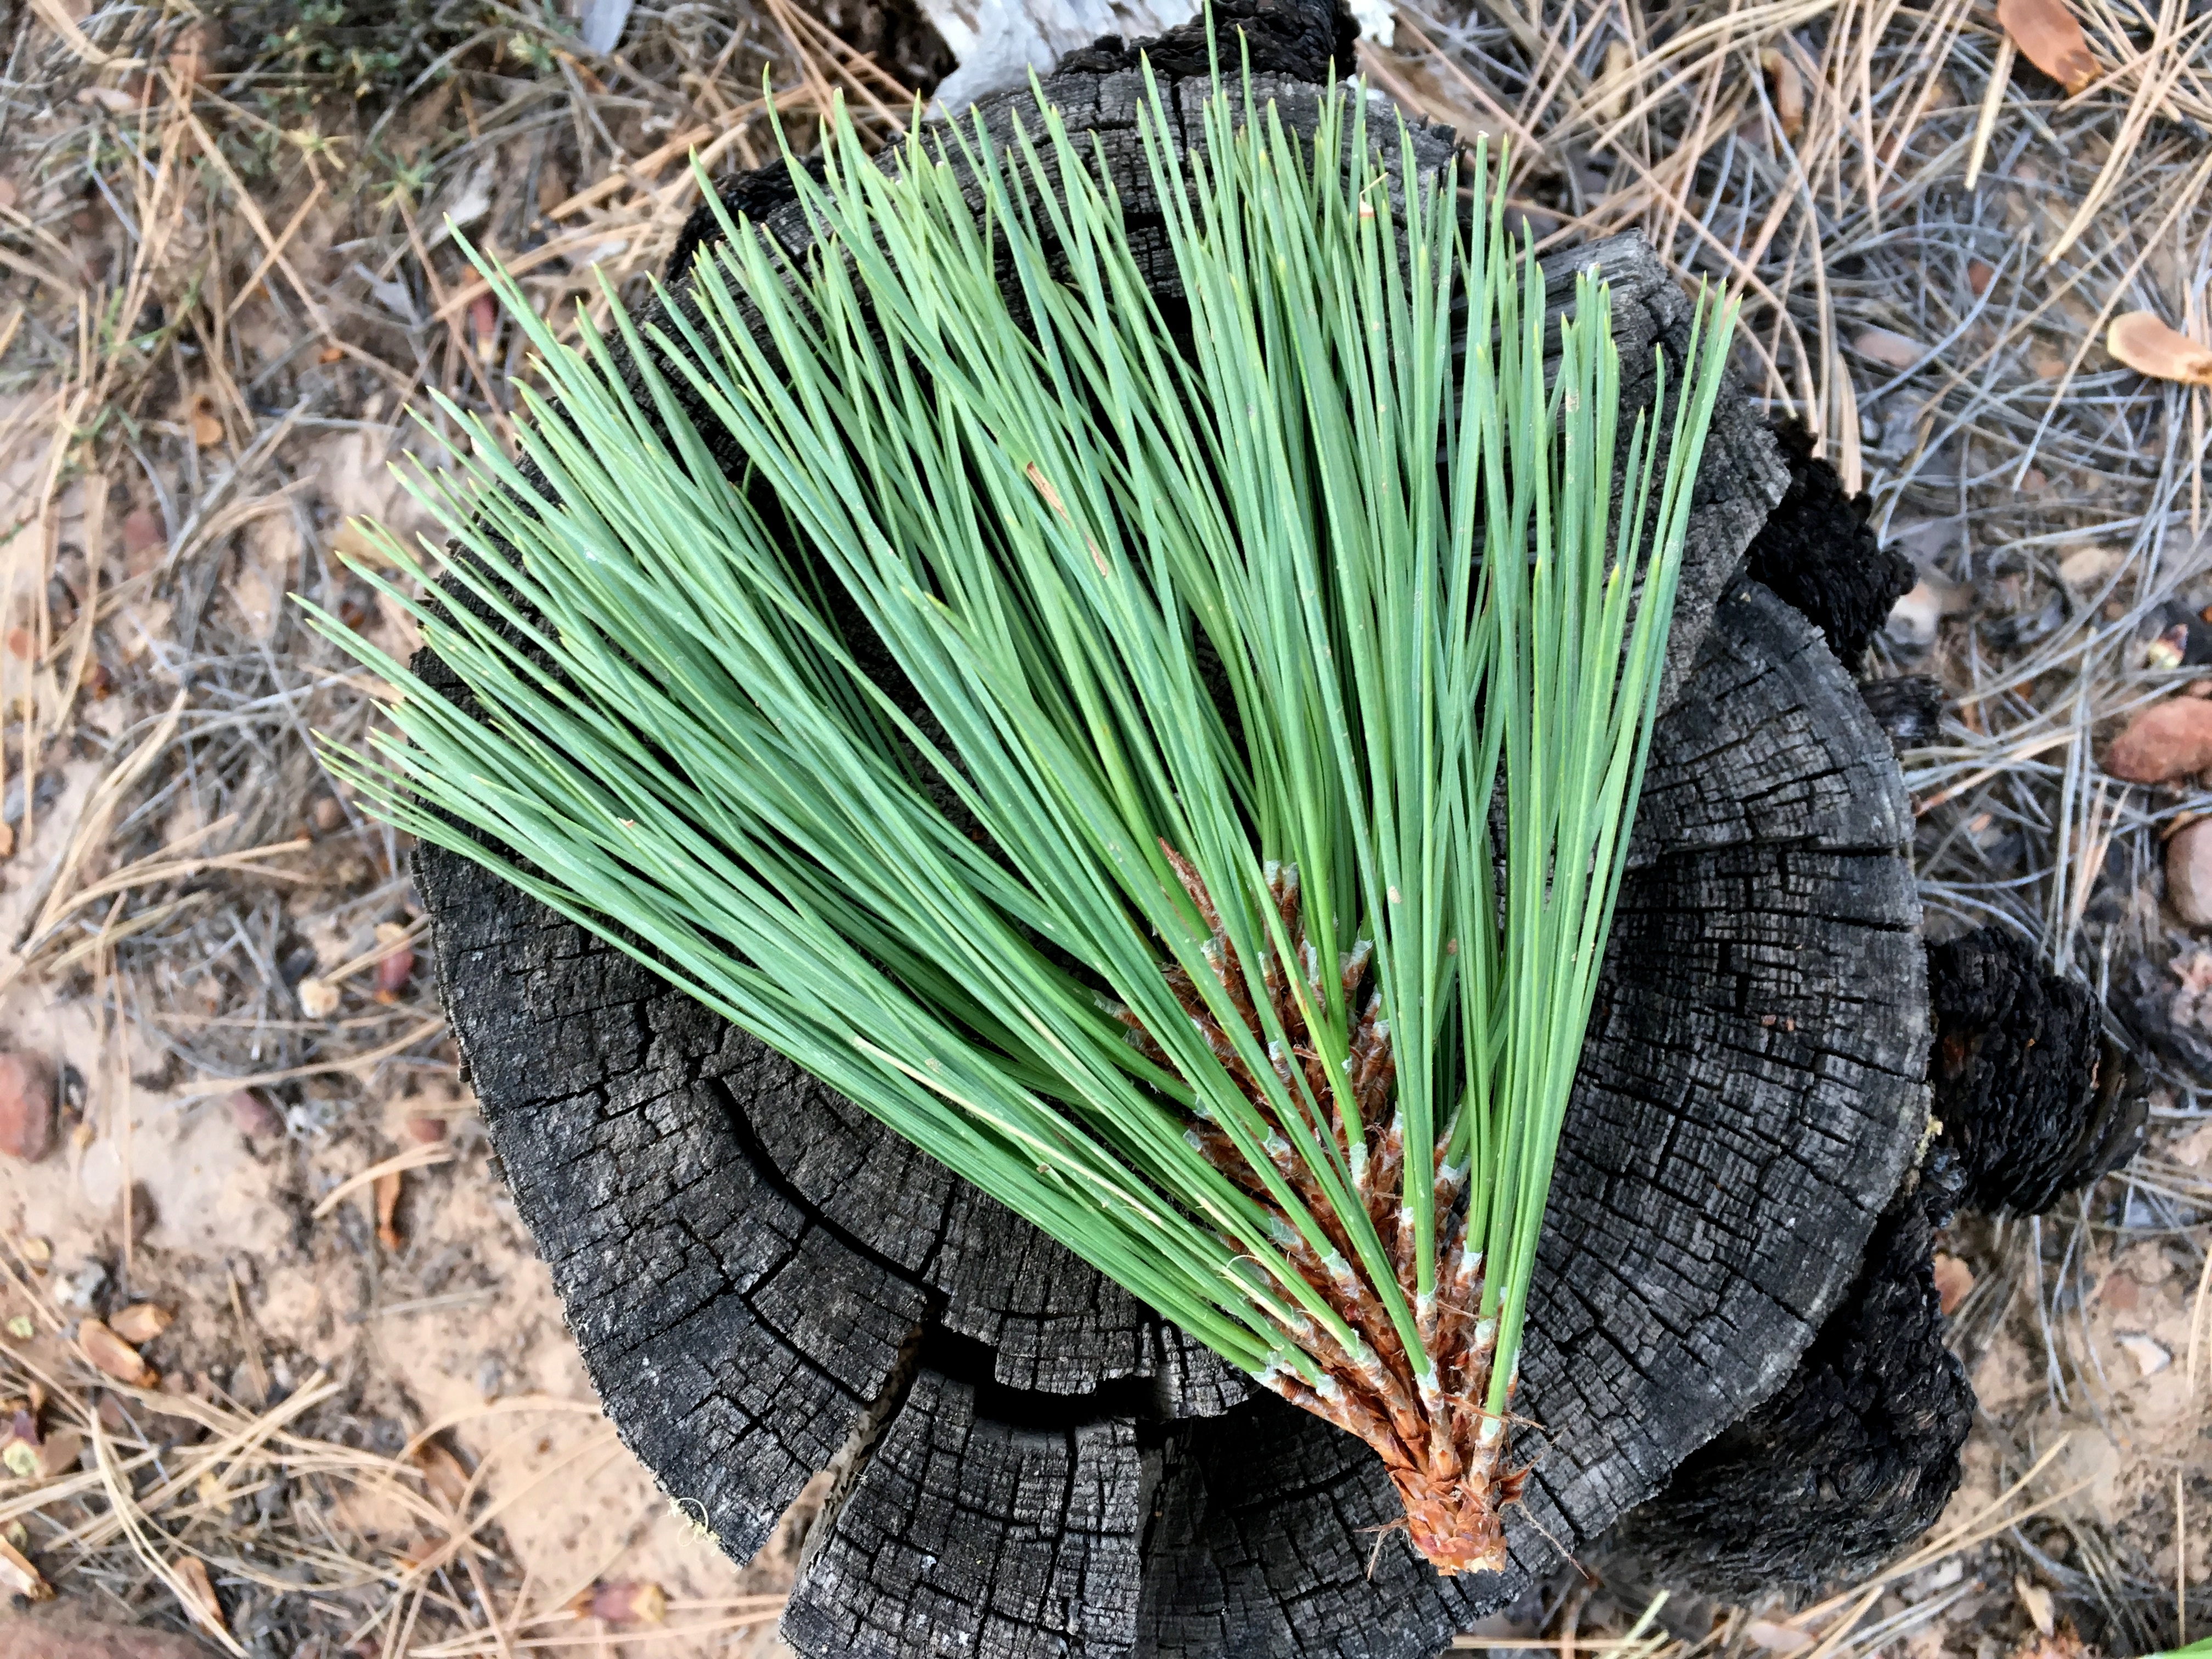
tree, grass, plant, leaf, flower, food, produce, vegetable, botany, flora, coconut, flowering plant, echidna, grass family, woody plant, land plant, arecales, palm family, saw palmetto